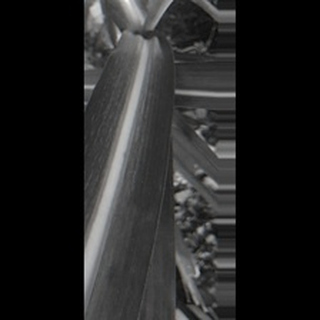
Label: sugarcane_mosaic